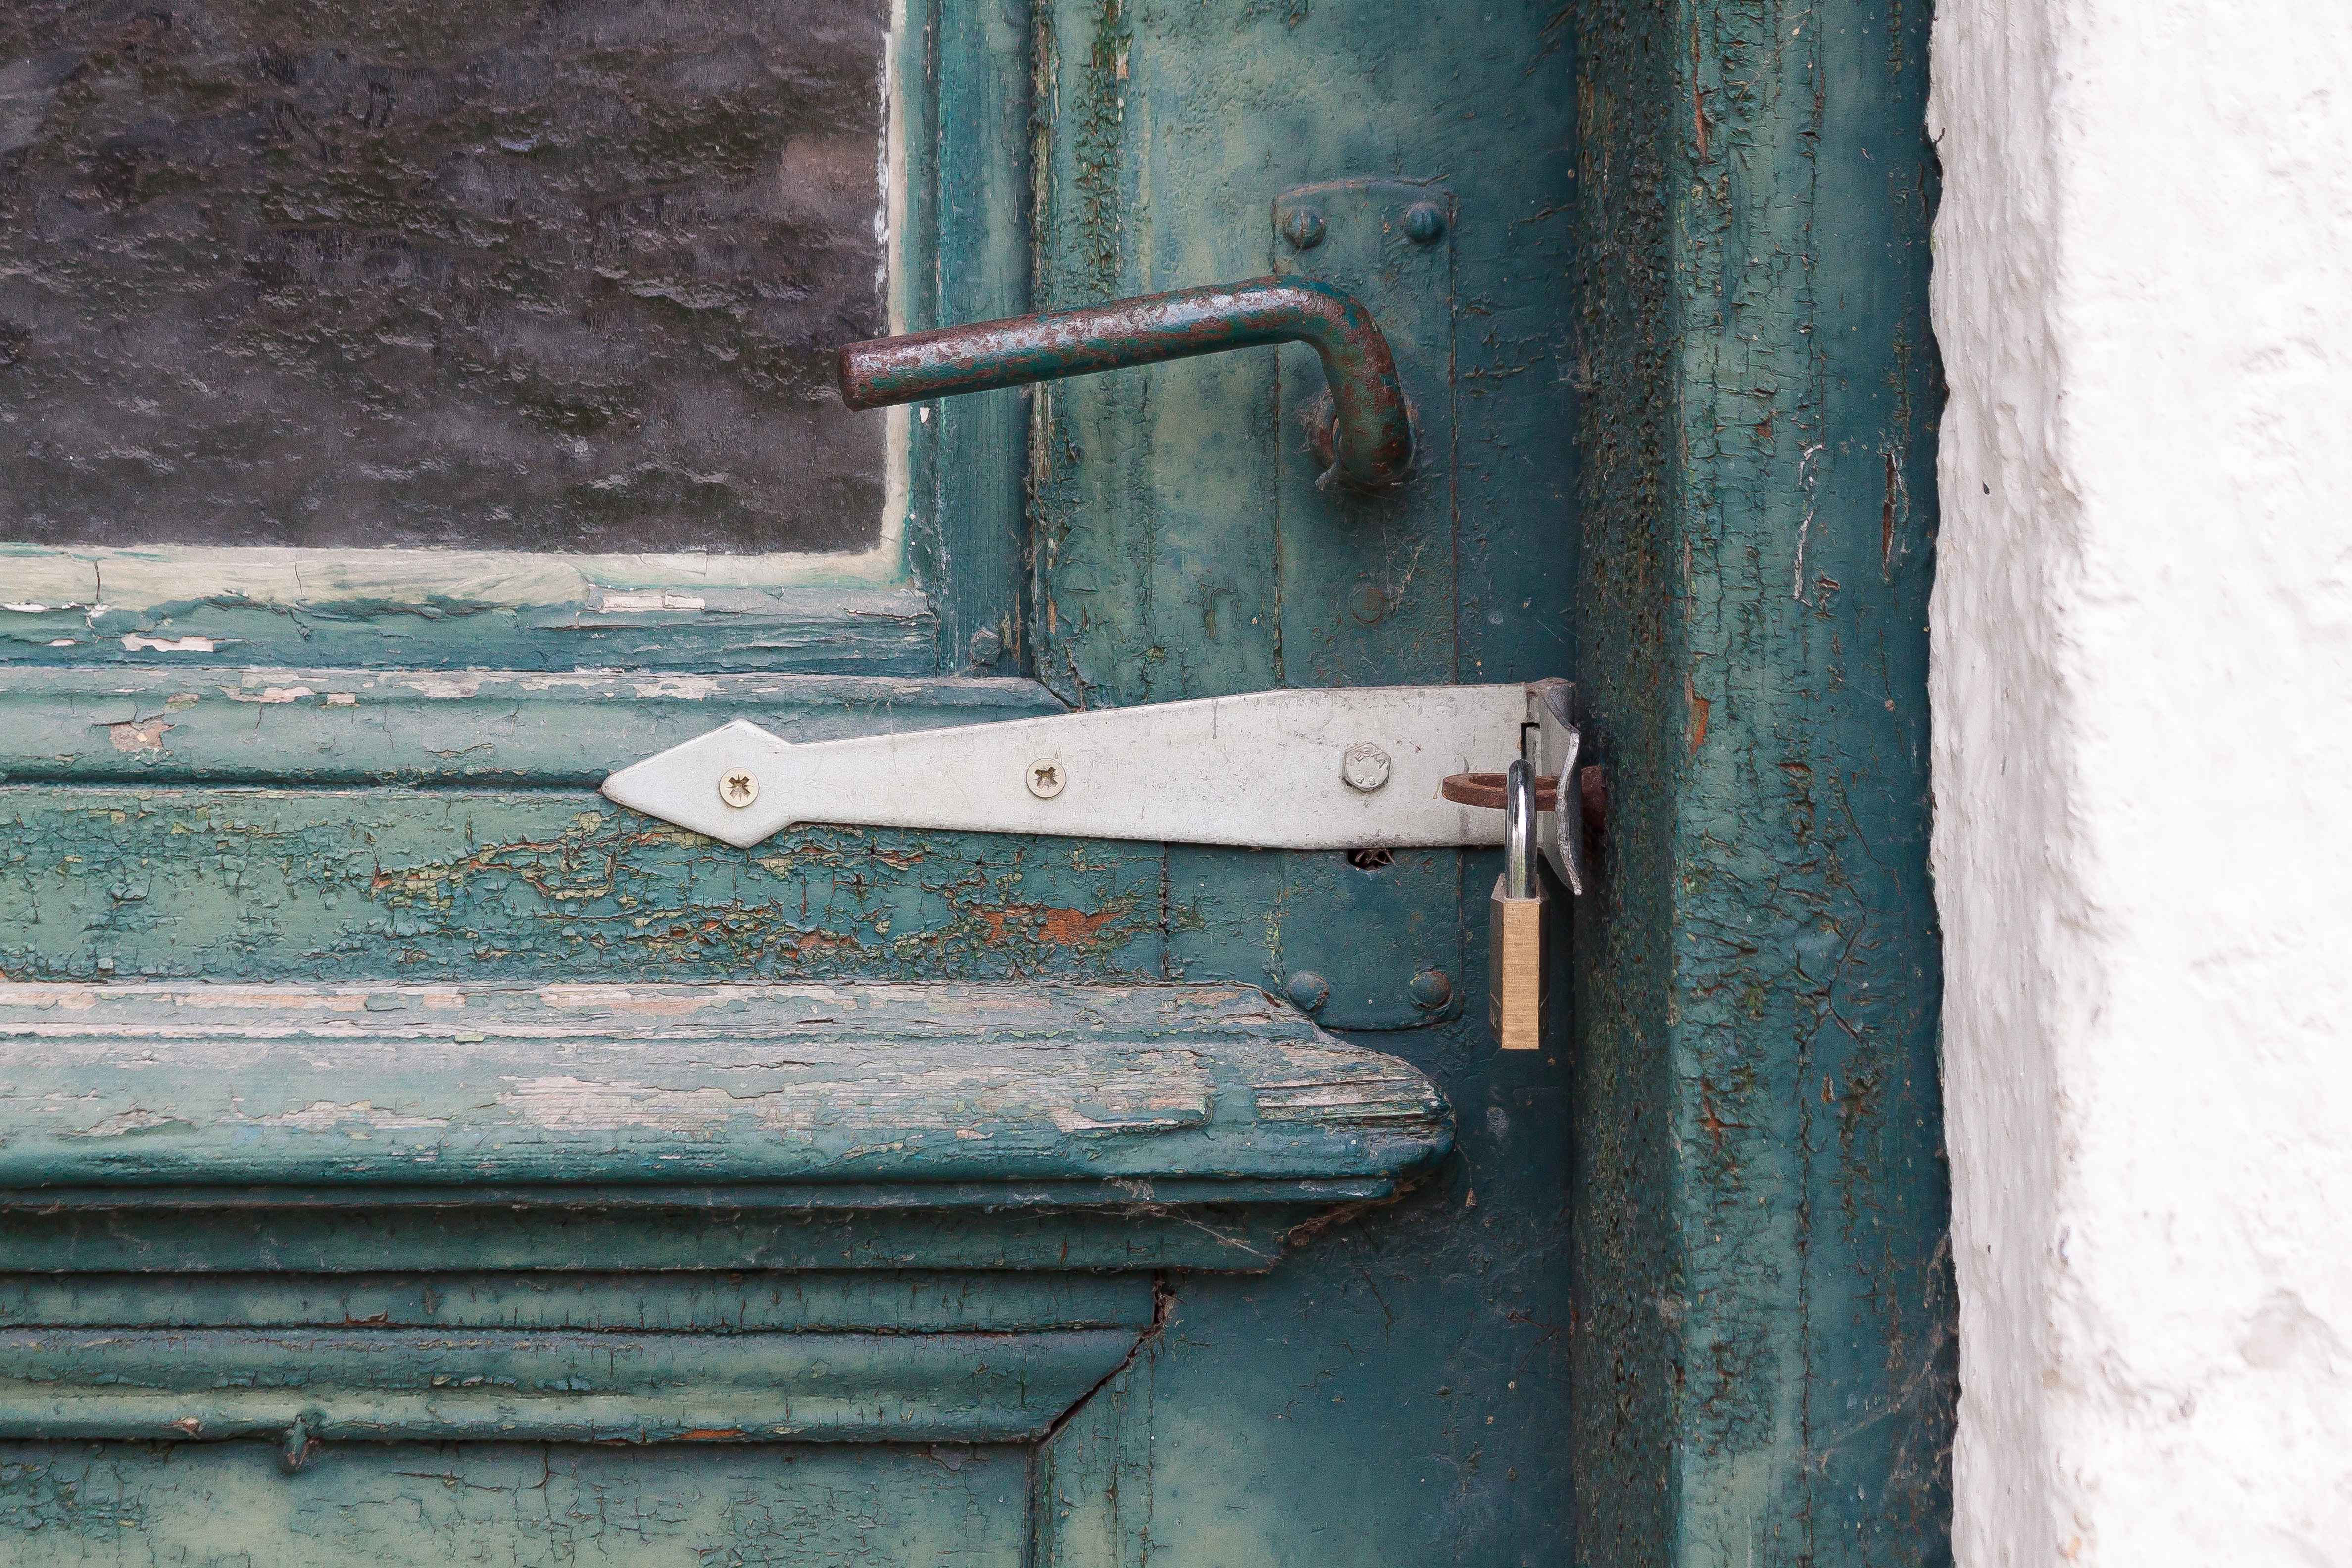
architecture, wood, antique, window, glass, building, old, wall, green, metal, blue, door, goal, material, bolt, rusted, iron, access, input, closure, stainless, turquoise blue